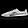
Label: Sneaker